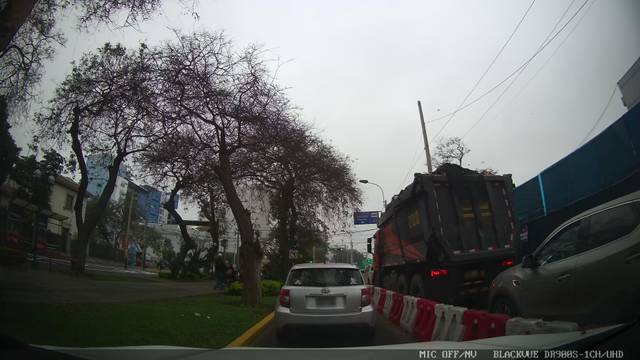
Region: Peru
Coordinates: -12.114, -77.03